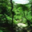
Label: forest